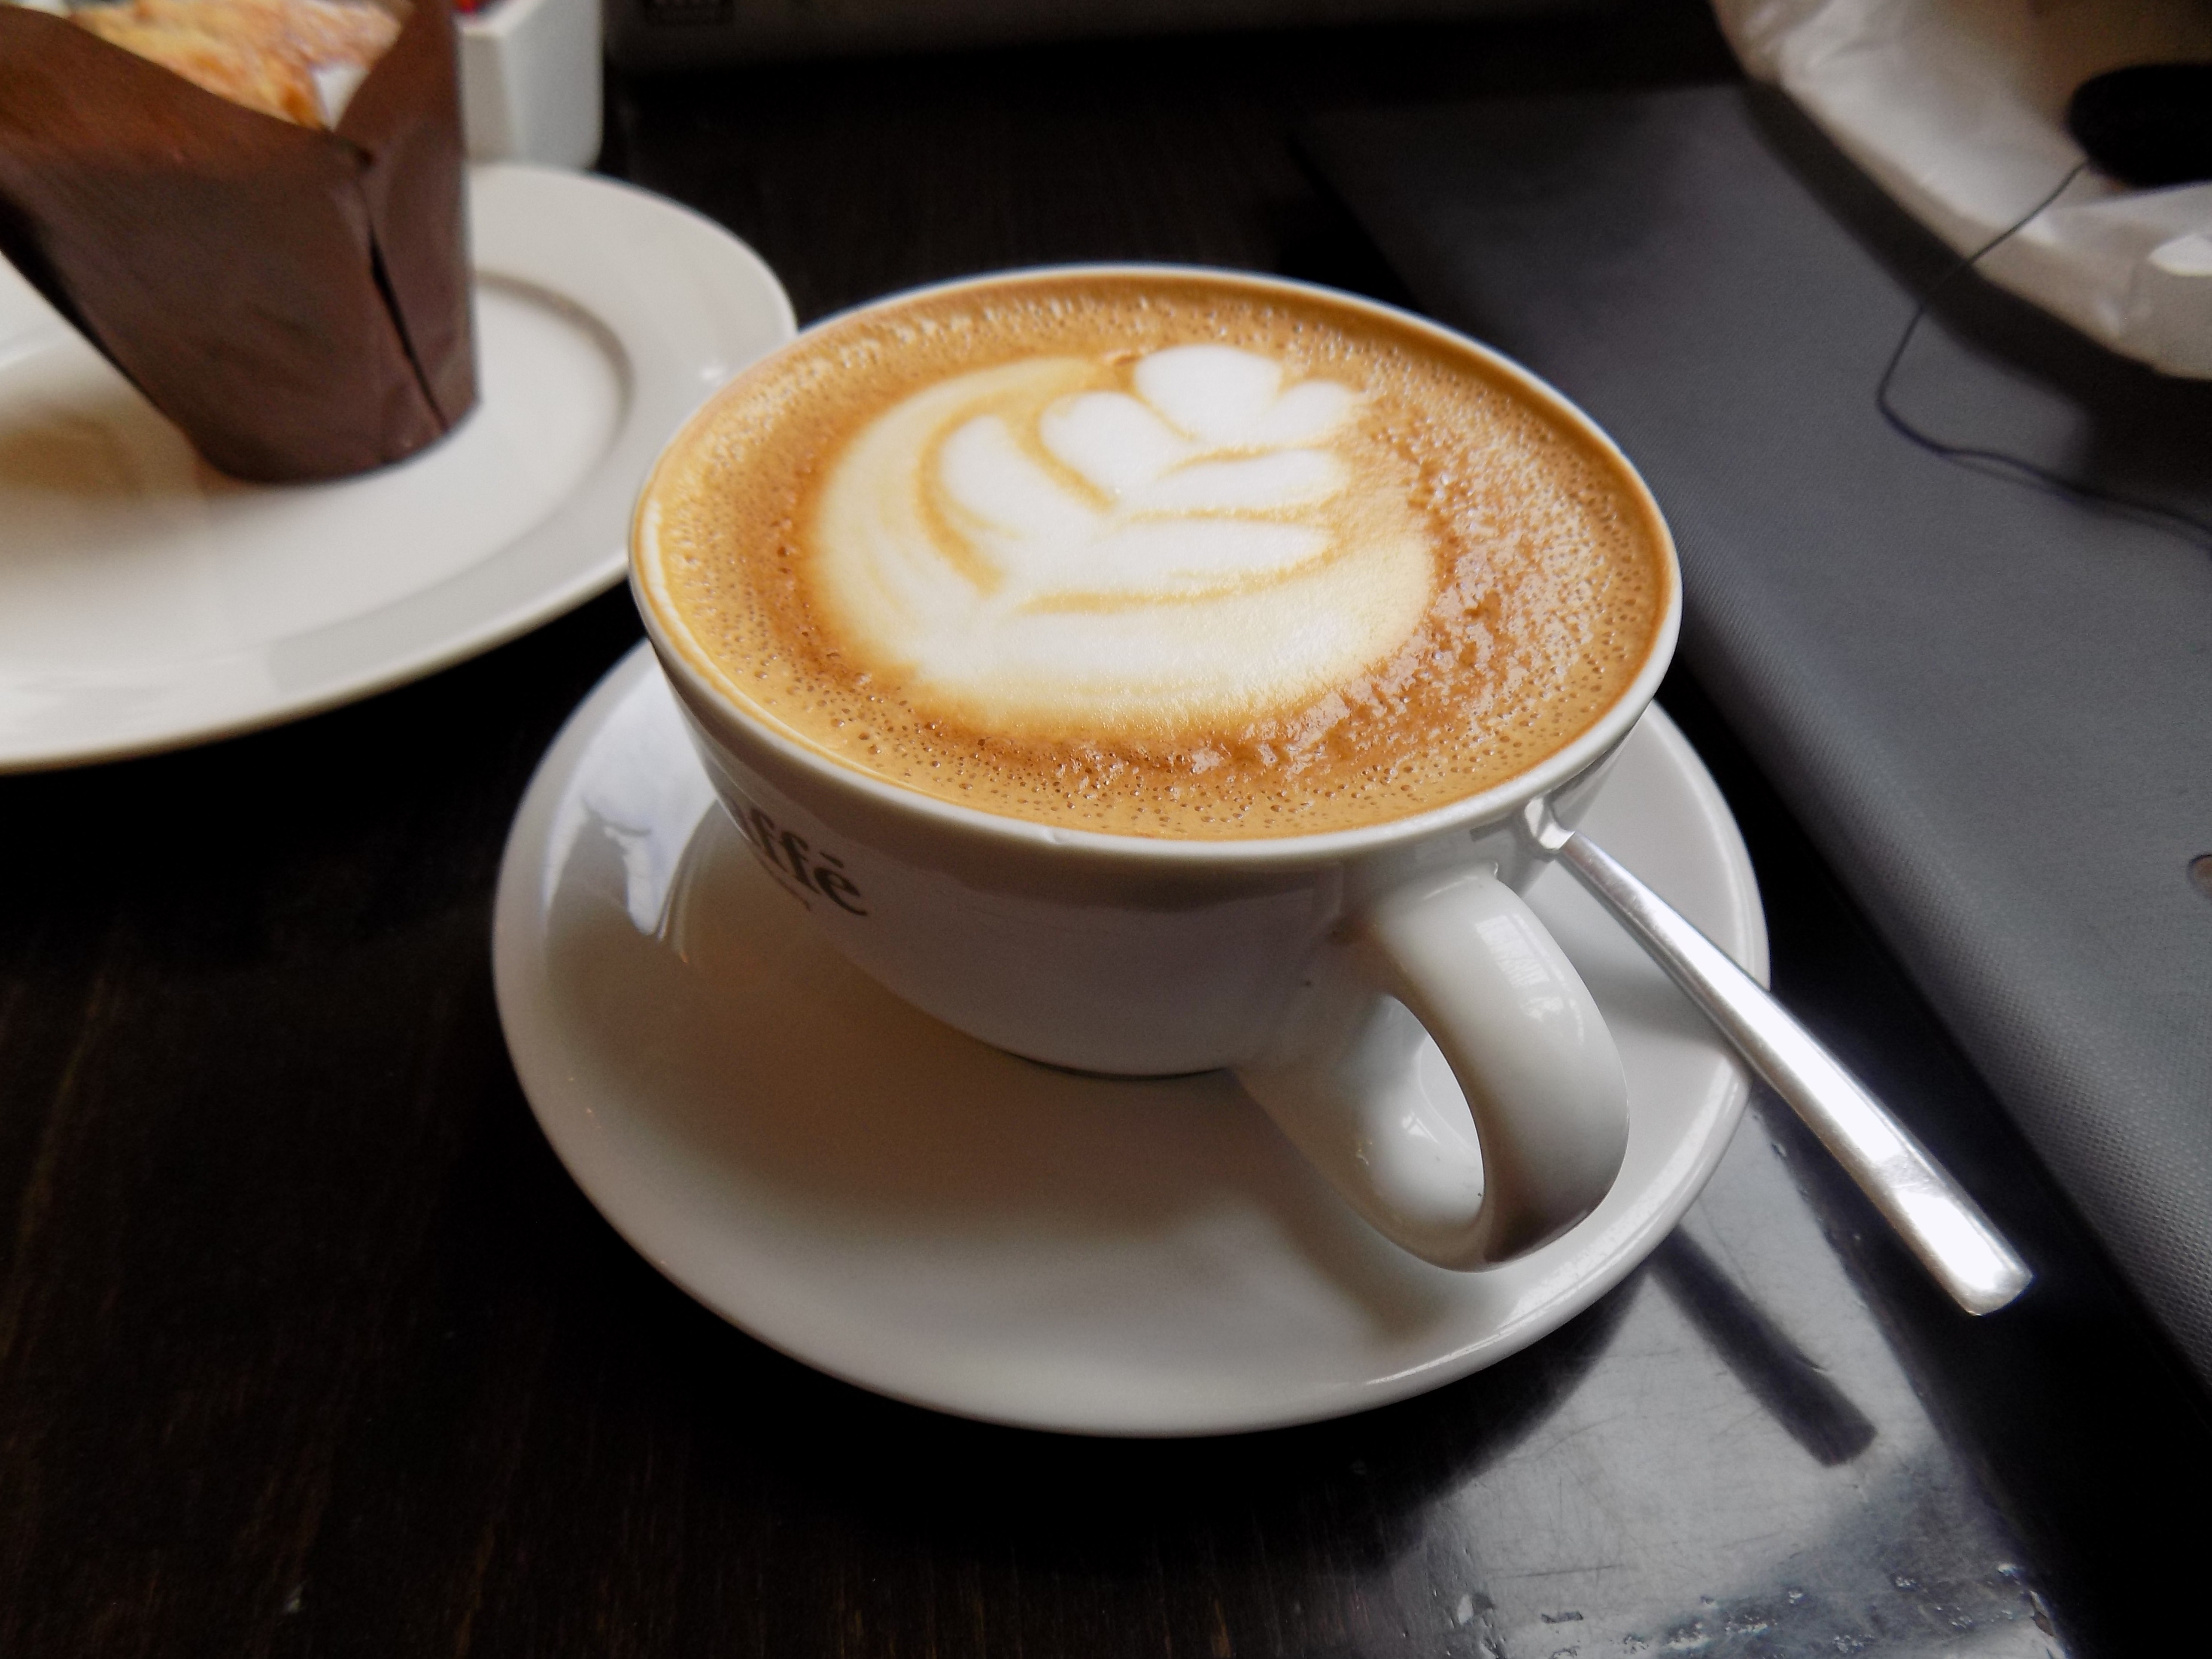
coffee, latte, cappuccino, meal, food, drink, breakfast, espresso, caffeine, flavor, flat white, caf au lait, caff macchiato, mocaccino